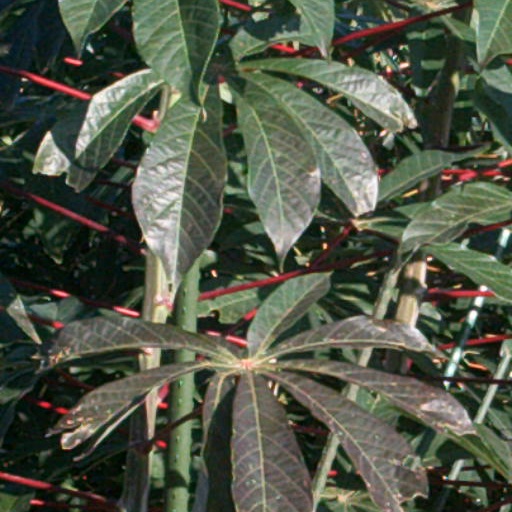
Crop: cassava